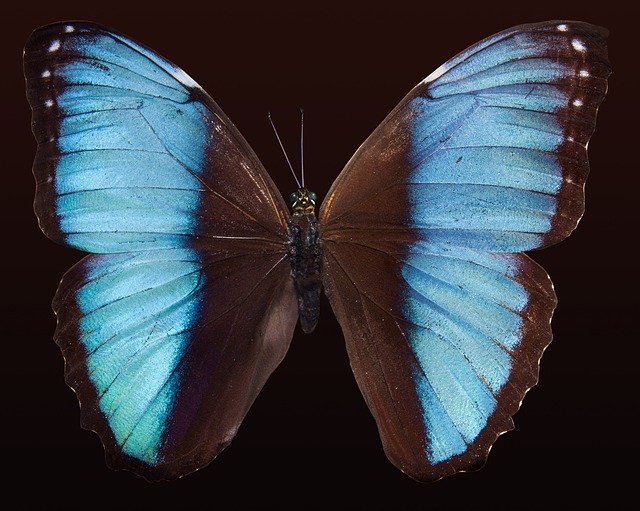
Label: butterfly